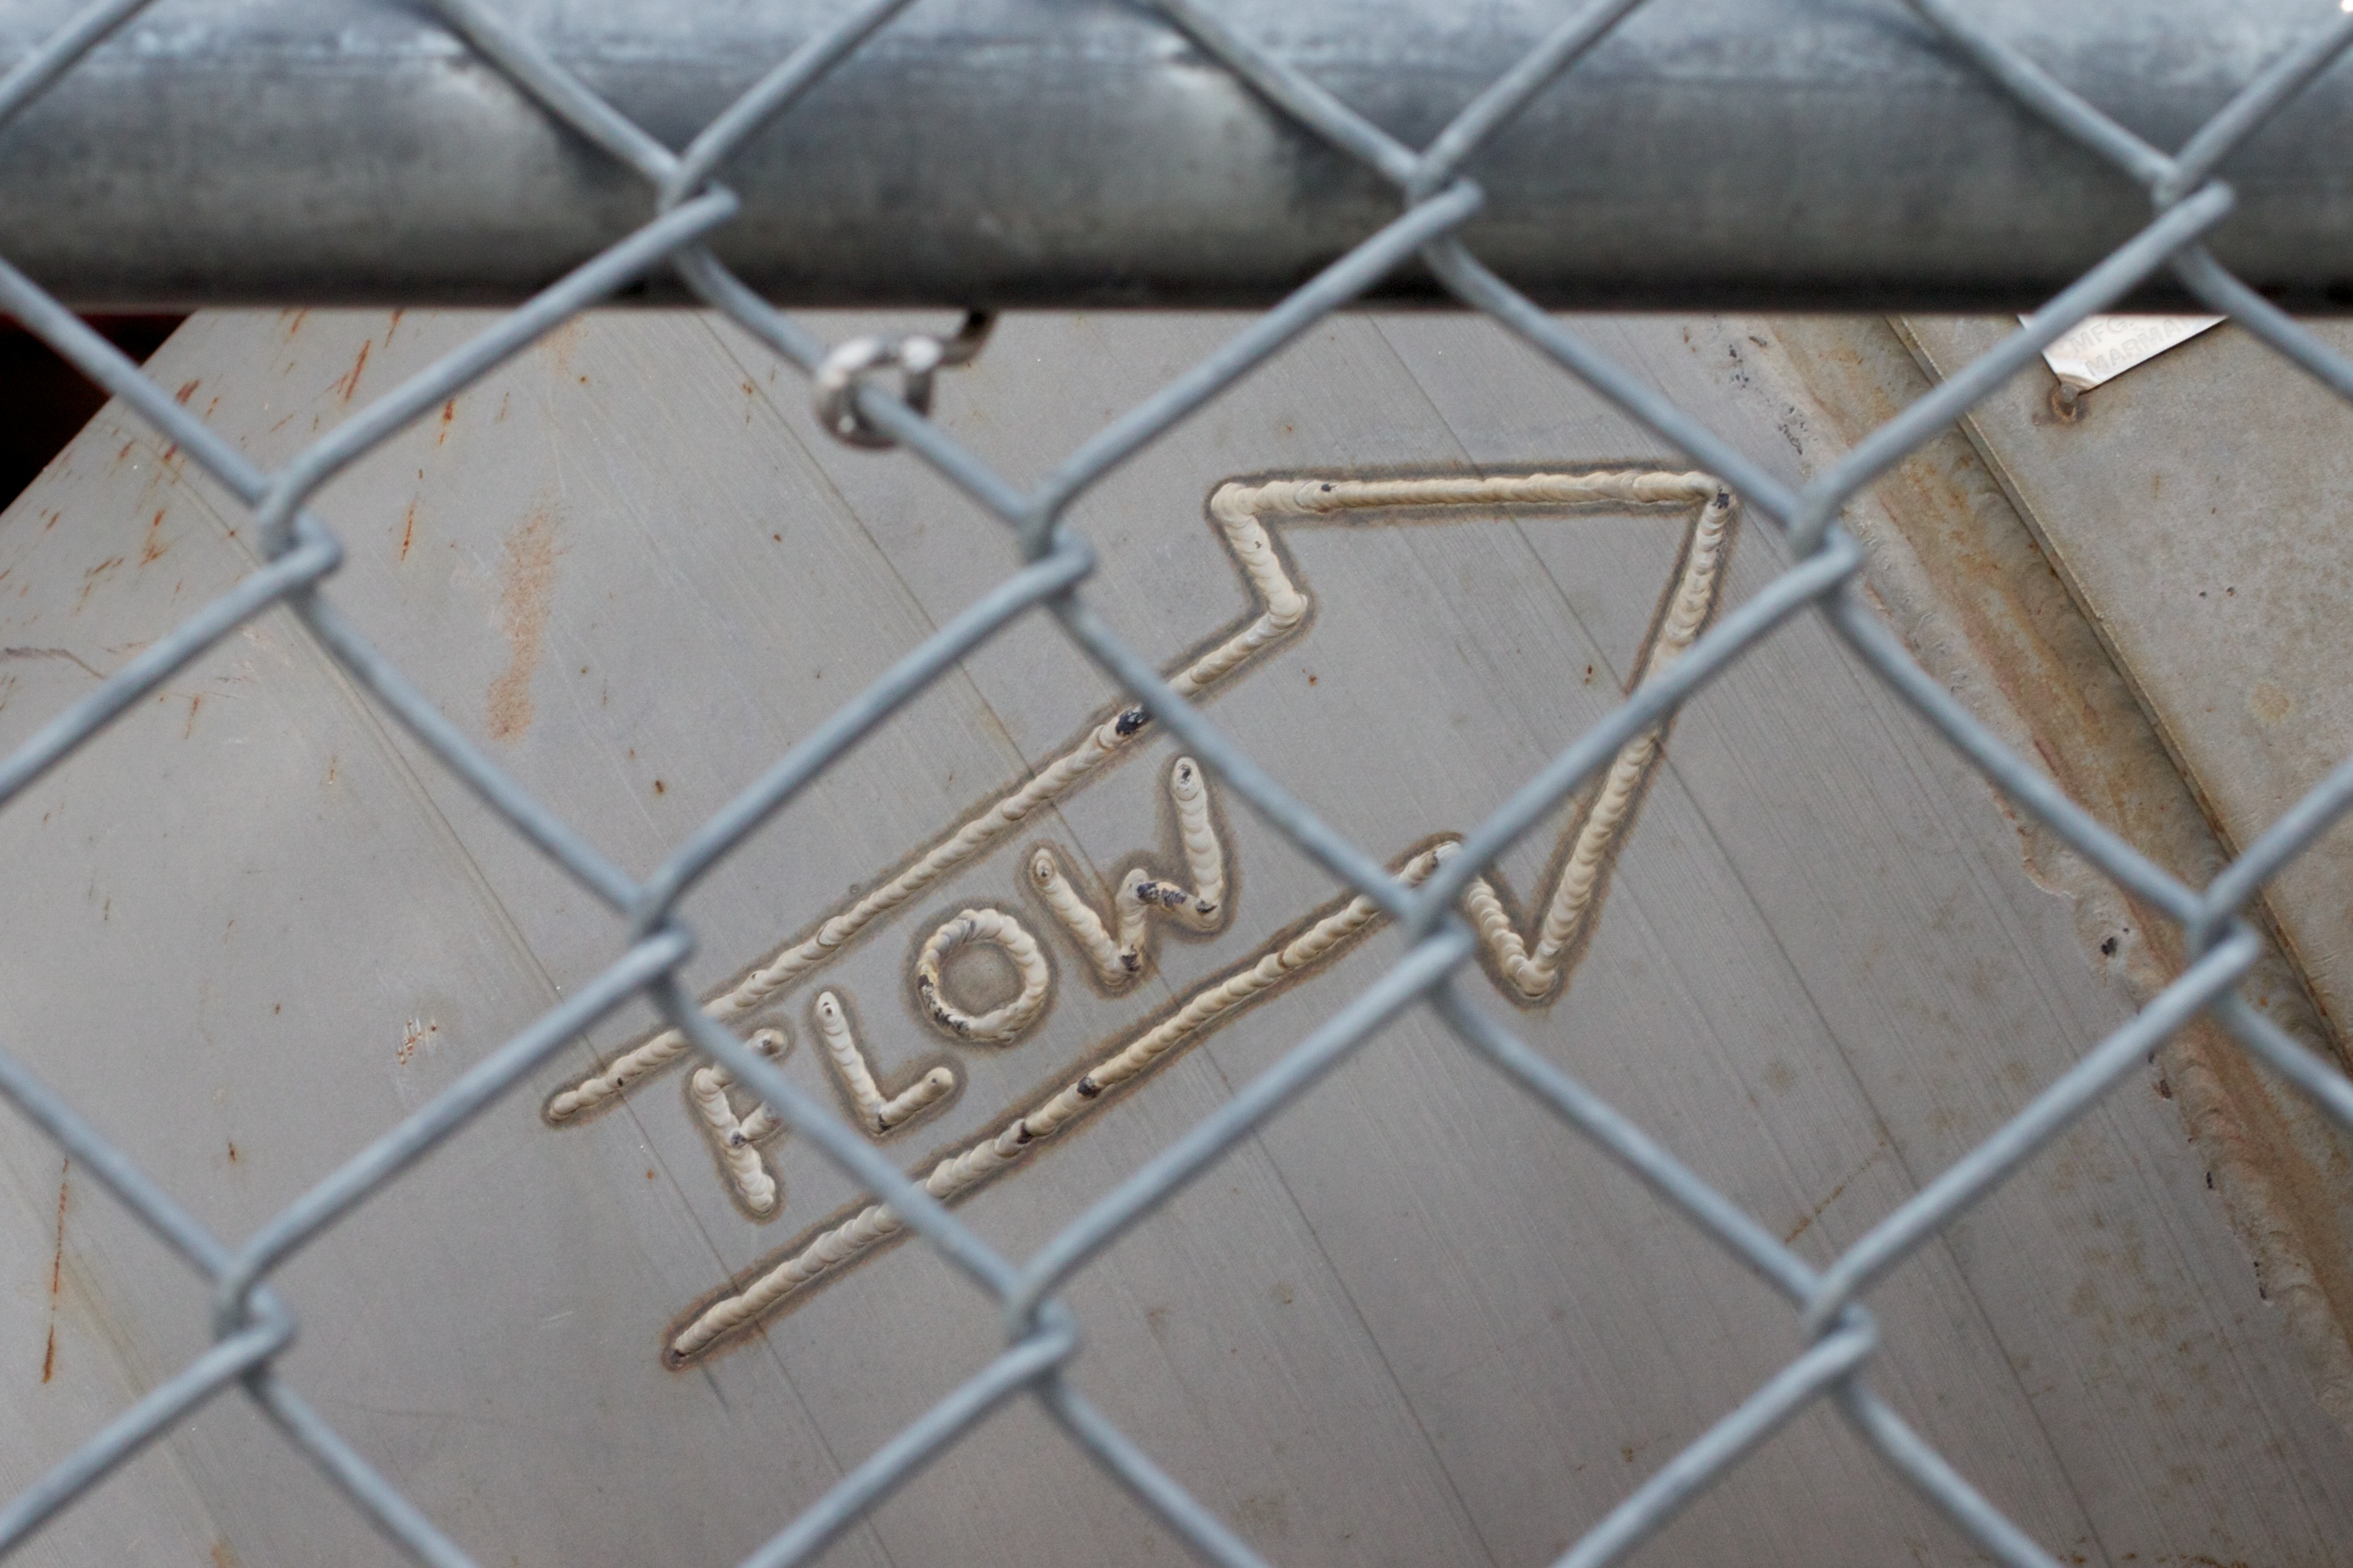
wood, floor, number, wall, line, tile, material, circle, odyssey, idaho, ebr1, flooring, road surface, outdoor structure